J. E. Franklin

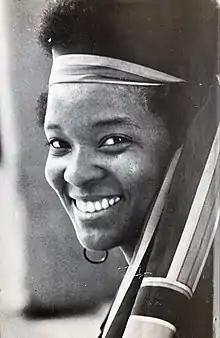

J. E. Franklin (born August 10, 1937), who publishes under the name J. e. Franklin, is an American playwright, best known for her play "Black Girl", which was broadcast on public television in 1969, staged Off-Broadway in 1971, and made into a feature film, Black Girl (1972 film). She has written and adapted plays for television, theater, and film.